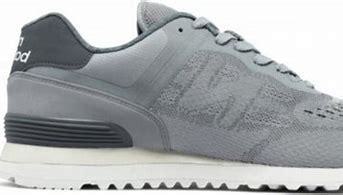
Brand: New
Model: Balance New Balance 574 Marathon